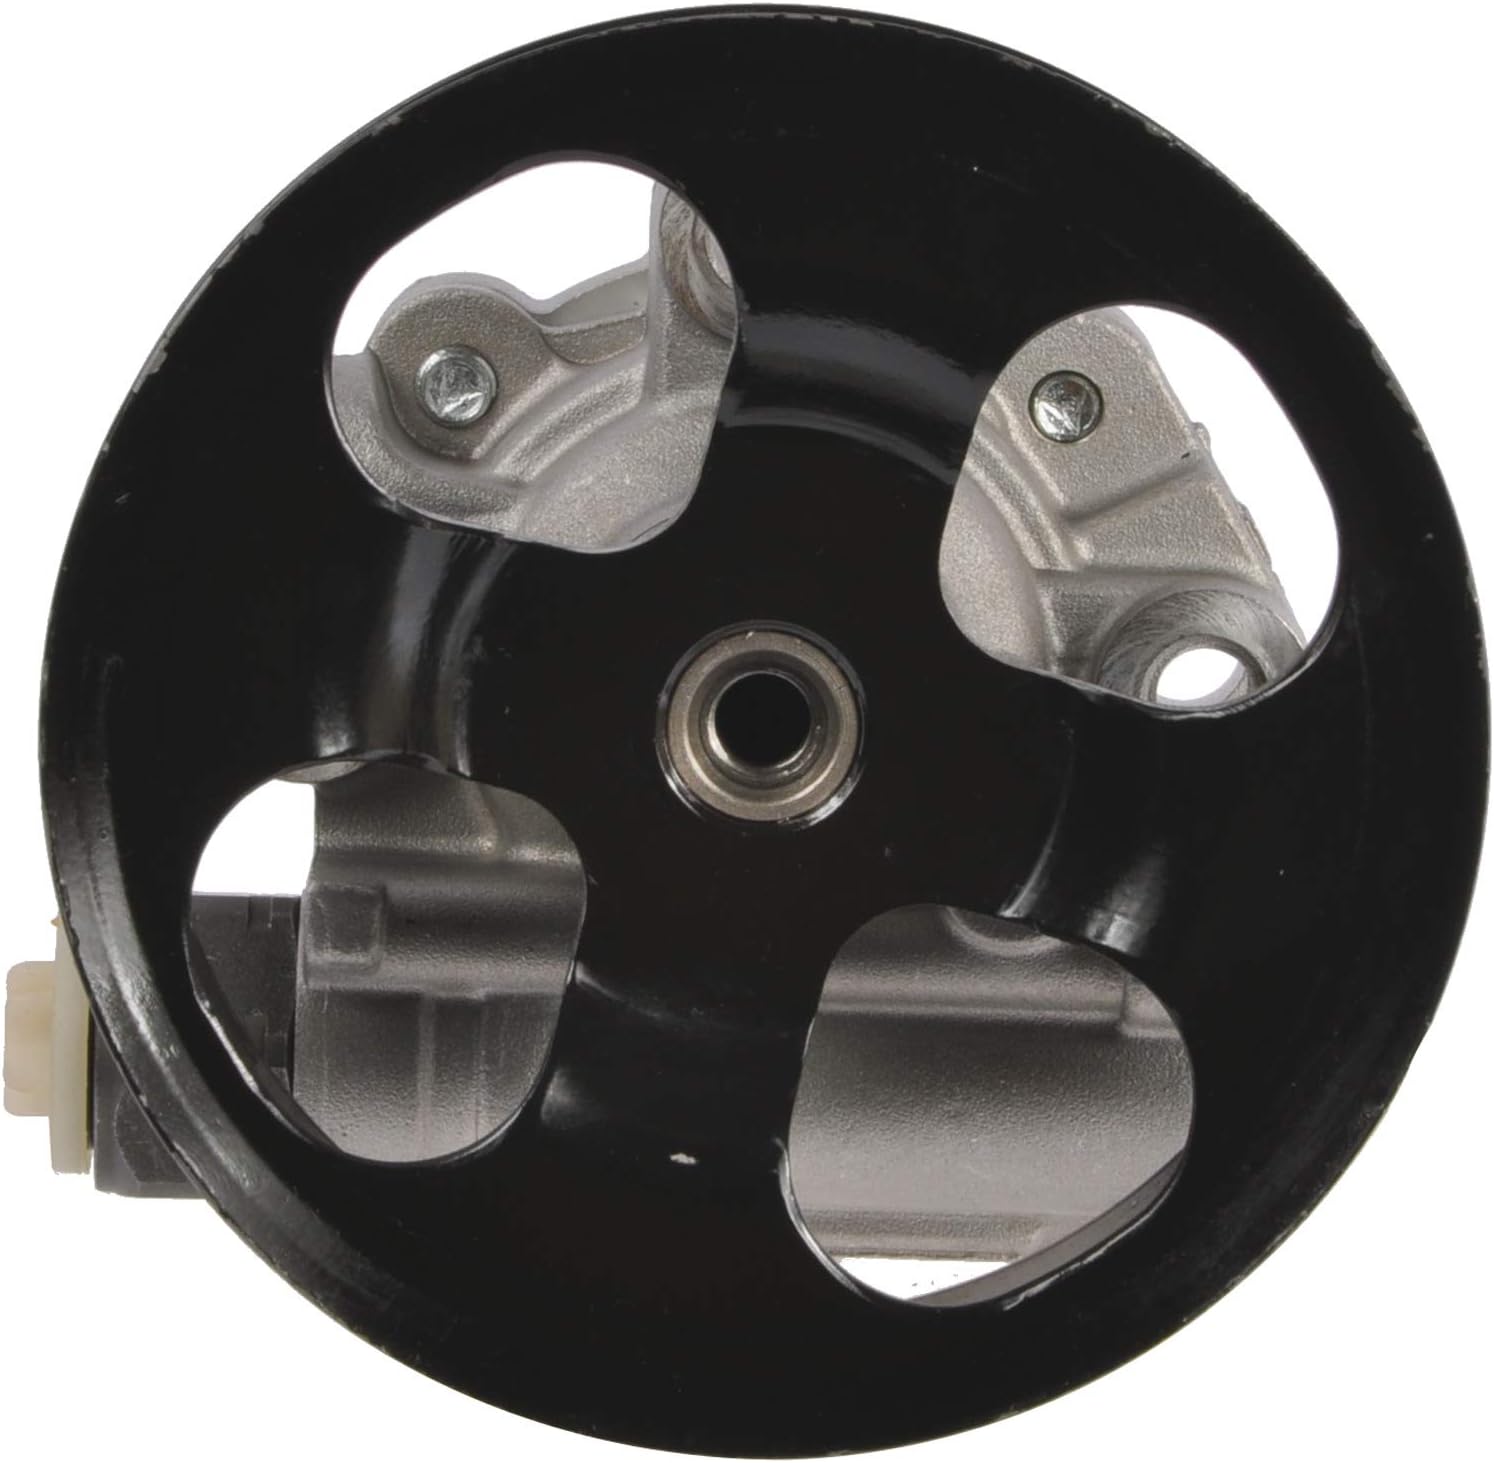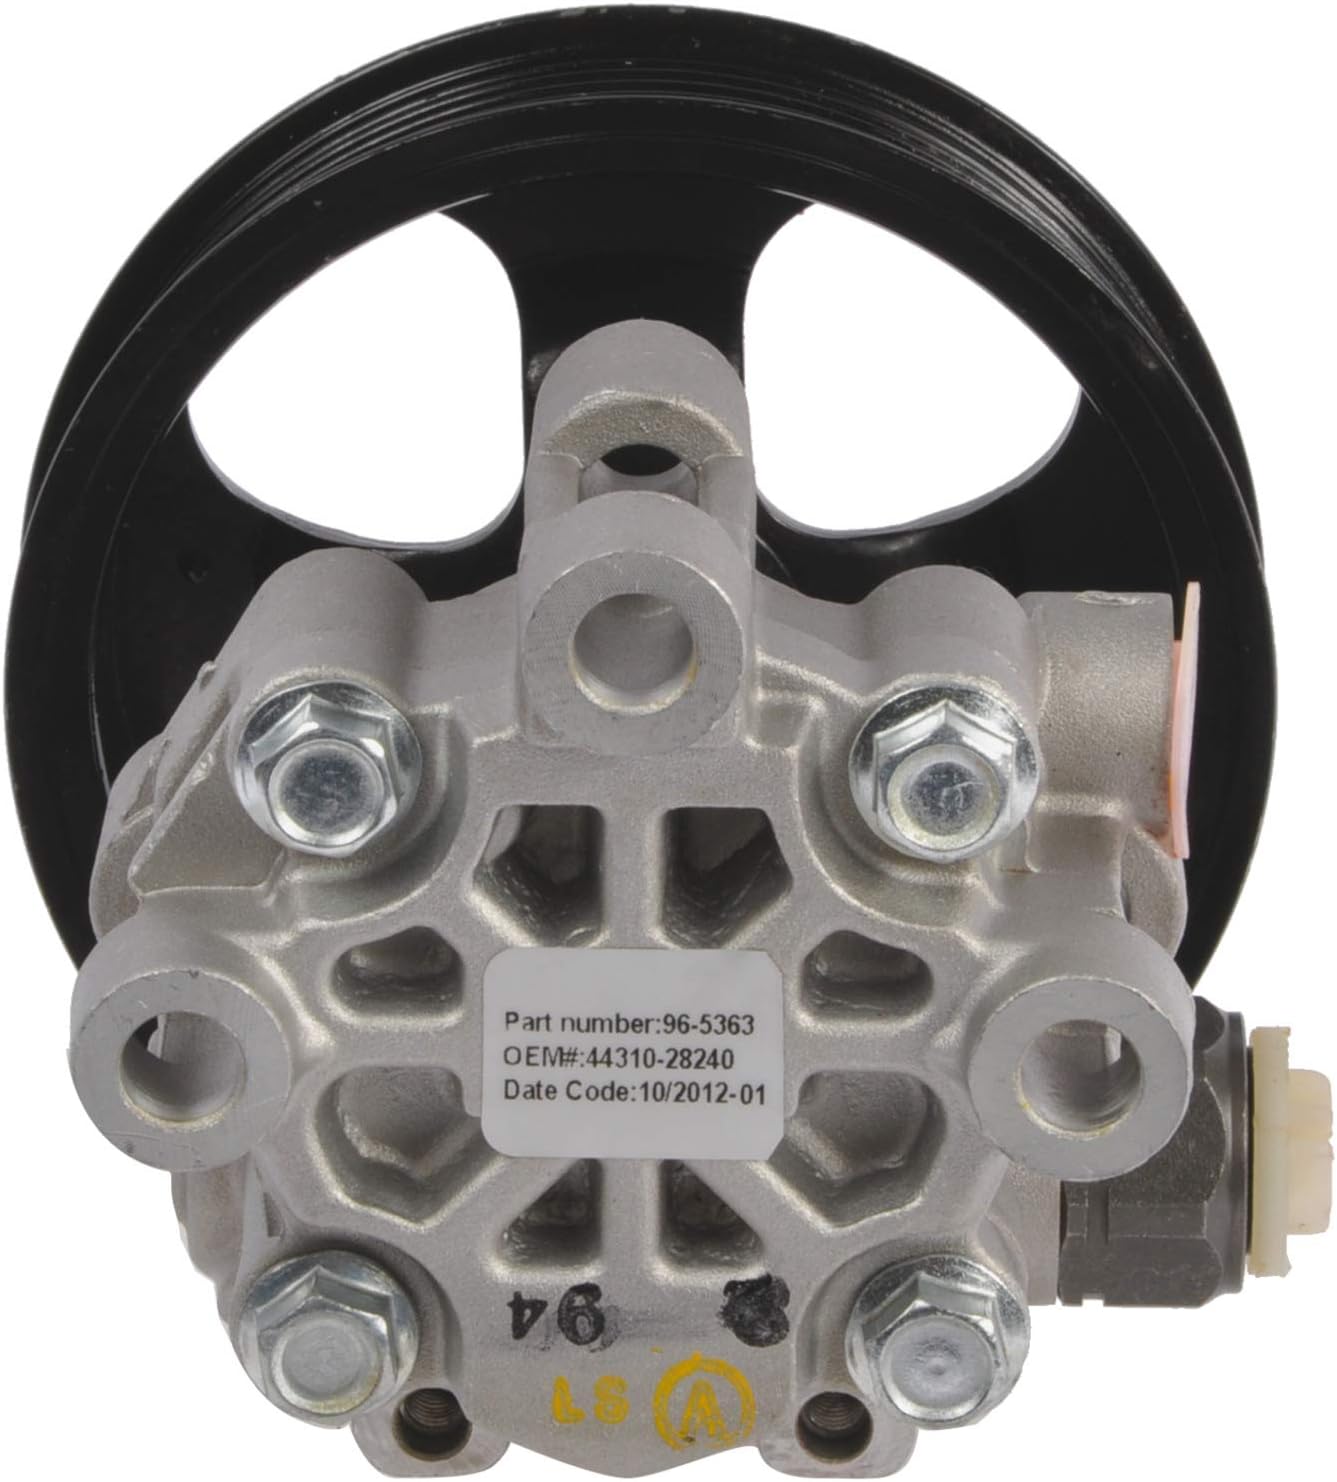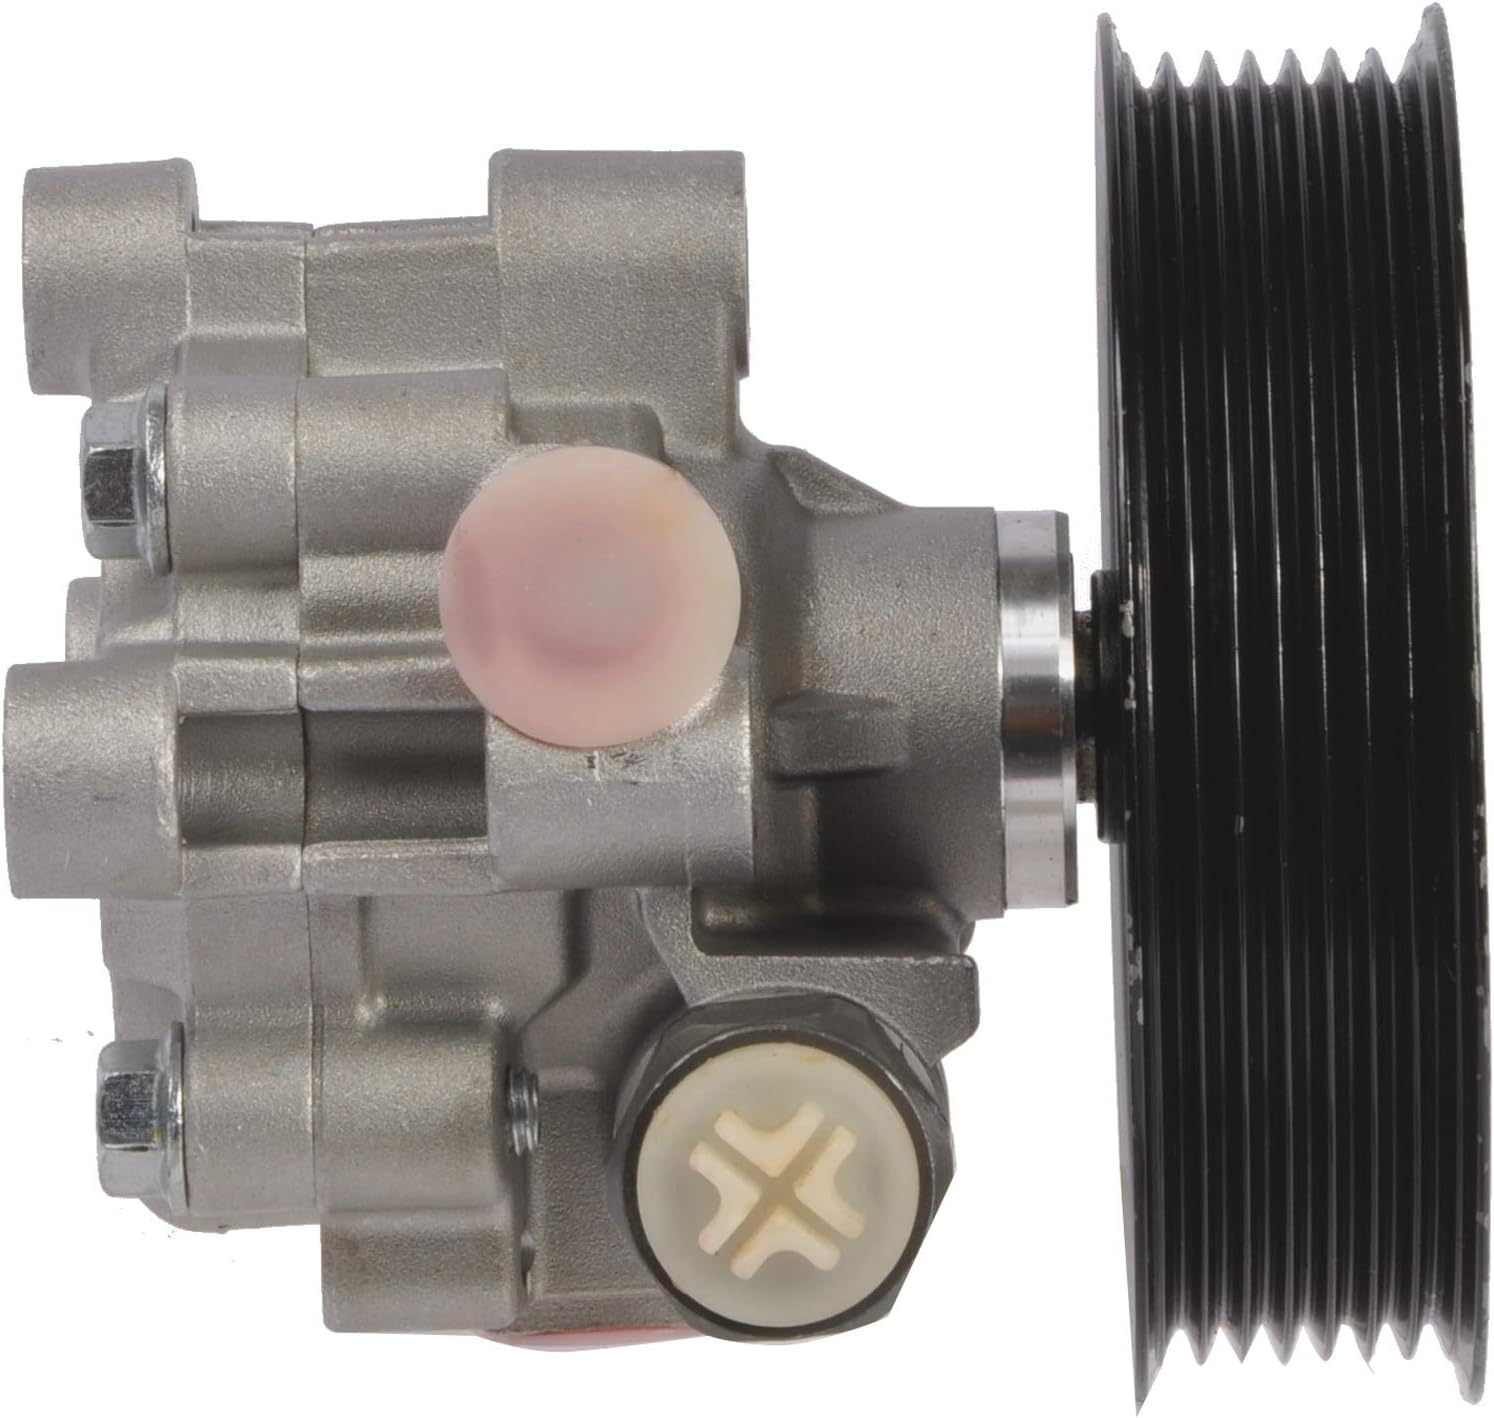
Cardone 96-5363 New Power Steering Pump without Reservoir
Category: Automotive
Cardone Select New Power Steering Pumps are backed by Cardone Select Engineered (CSE) Technology, ensuring that all Cardone Select New Power Steering Pumps meet or exceed OEM performance. (CSE) Technology is based on over 40 years of reverse-engineering expertise, where original design weaknesses are identified and improved, resulting in premium-quality, brand-new parts you can rely on. All units adhere to strict S.A.E. specifications and are 100% tested to ensure reliable, long-lasting performance.
Features: 100% computer load testing ensures optimal performance and durability by incorporating real-world parameters during the test cycle | Manufactured with premium grade, high-temperature seals for added durability under all driving conditions | Precise bushing alignment prevents premature shaft and seal wear, significantly reducing noise and vibration | Units are supplied with reservoir and cap (when applicable) to reduce installation time and prevent contamination from trapped debris